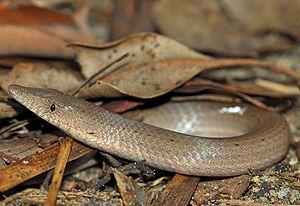
Le lézard-serpent à nez pointu ou lézard sans pattes de Burton est une espèce de geckos de la famille des Pygopodidae.
Lialis est un genre de geckos de la famille des Pygopodidae.